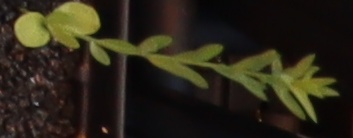
Label: Flax